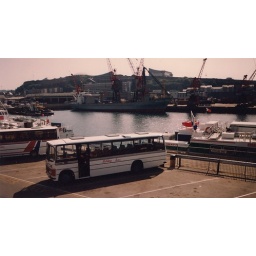
Ex Blue Coach 27, acquired in 1992, again still blue around its windows